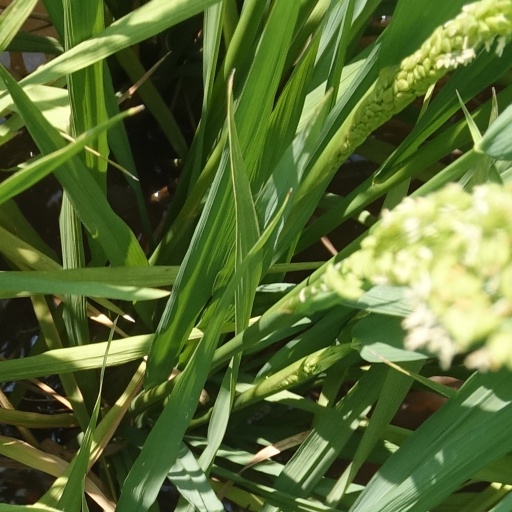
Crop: rice